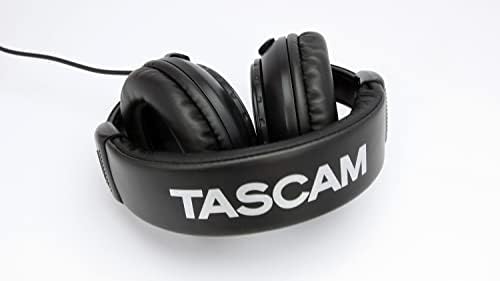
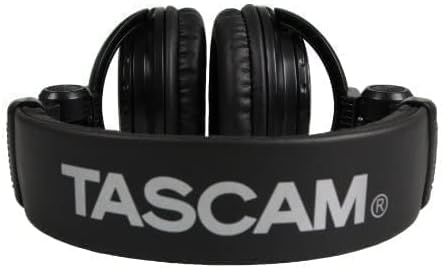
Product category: headphones
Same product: yes